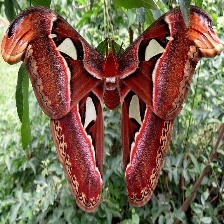
Species: ATLAS MOTH